1964 East Pakistan riots

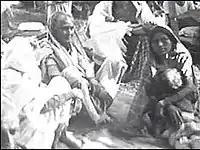
Hindu refugees from East Pakistan on their way to Kolkata.

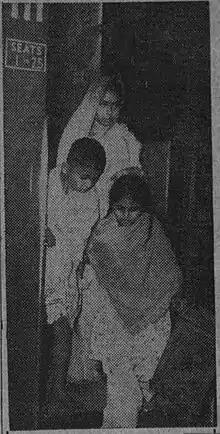
Hindu Refugees reaching Kolkata after 1964 Khulna riots

Thousands of Hindus arrived in India as refugees. Everyday about 5,000 to 6,000 Hindus queued up in front of the Indian embassy in Dhaka to emigrate to India. But only 300 to 400 used to get the permit. As a result of this migration, Khulna, the only Hindu-majority district in East Pakistan became a Muslim-majority district.